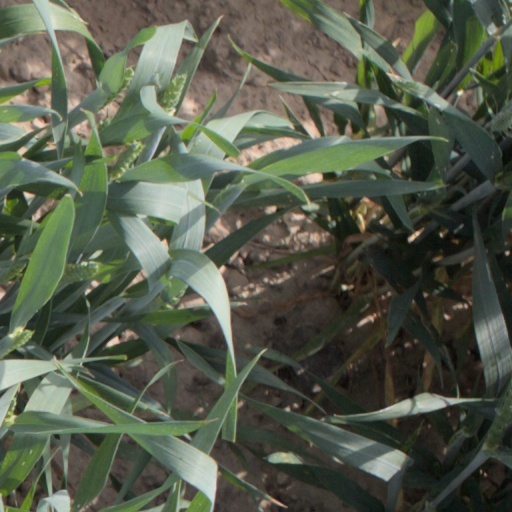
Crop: wheat